Sawley, Derbyshire

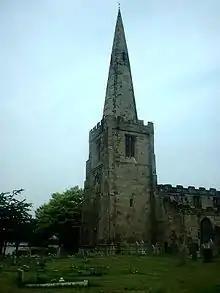
All Saints' Church, Sawley

The old name for Sawley was "Sallé". Between Sawley and Church Wilne and Great Wilne is the junction of the River Derwent and the Trent. It is to this that Sawley owes its position.